Religion in Albania

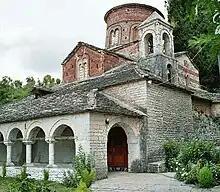
The 12th-century Eastern Orthodox Church in Labova e Kryqit.

The Albanians first appear in the historical record in Byzantine sources of the 11th century. At this point, they are already fully Christianized. Most Albanian regions belonged to the Eastern Orthodox Church after the schism, but regional Albanian populations gradually became Catholic to secure their independence from various Orthodox political entities and conversions to Catholicism would be especially notable under the aegis of the Kingdom of Albania. Flirtations with conversions to Catholicism in Central Albanian Principality of Arbanon are reported in the later 12th century, but until 1204 Central and Southern Albanians (in Epirus Nova) remained mostly Orthodox despite the growing Catholic influence in the north and were often linked to Byzantine and Bulgarian state entities Krujë, however, became an important center for the spread of Catholicism. Its bishopric had been Catholic since 1167. It was under direct dependence from the pope and it was the pope himself who consecrated the bishop. Local Albanian nobles maintained good relations with the Papacy. Its influence became so great, that it began to nominate local bishops. The Archbishopric of Durrës, one of the primary bishoprics in Albania had initially remained under the authority of Eastern Orthodox Church after the split despite continuous, but fruitless efforts from Rome to convert it to the Latin Church.